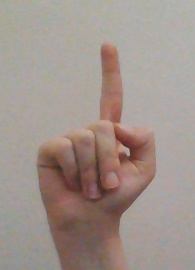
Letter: bb